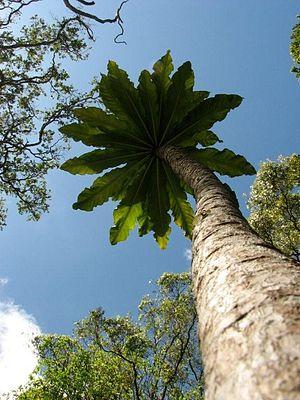
Cyanea superba est une espèce rare de plantes de la famille des Campanulaceae connue sous le nom vernaculaire anglais de Mt. Kaala cyanea et superb cyanea. Elle est endémique à l'île d'Oahu dans l'archipel d'Hawaï mais elle a maintenant disparu à l'état sauvage. Elle existe encore comme plante cultivée et certains spécimens ont été plantés dans des habitats adéquats. Il s'agit d'une espèce en voie de disparition sur la liste fédérale des États-Unis. Comme d'autres Cyanea, elle est connue sous le nom de haha en hawaïen.